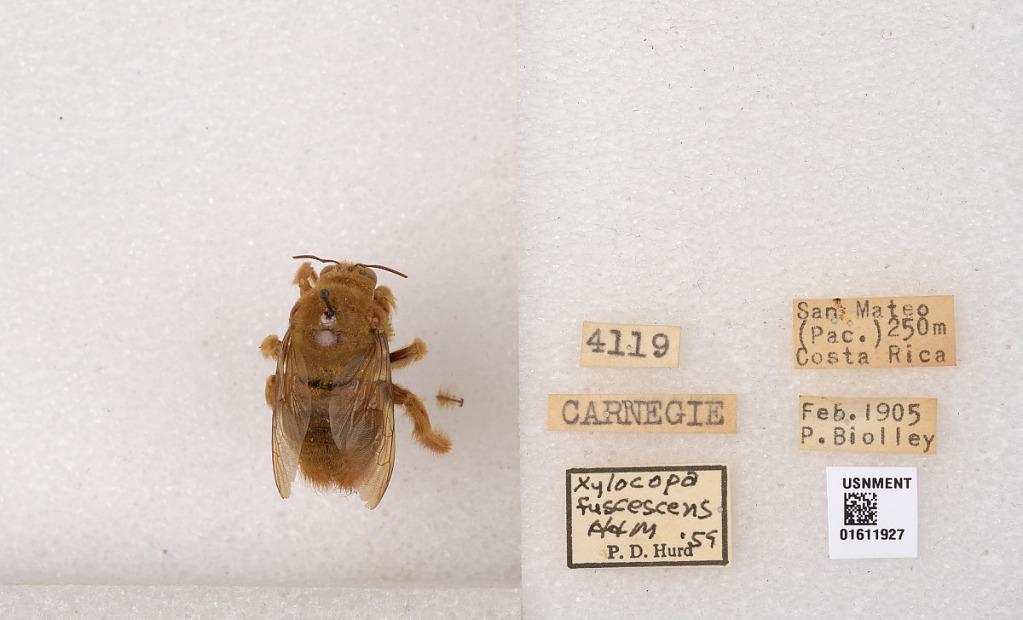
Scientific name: Xylocopa
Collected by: E. Schlinger & E. Ross
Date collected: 1905-2-1
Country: Costa Rica
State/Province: Alajuela
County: San Mateo
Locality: San Mateo (Pac.)
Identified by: Hurd, P. D.